Anastasiya Harelik

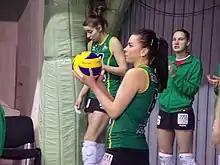

Anastasiya Harelik (born ) is a Belarusian volleyball player, playing as an outside-spiker. She is part of the Belarus women's national volleyball team.